Simuka

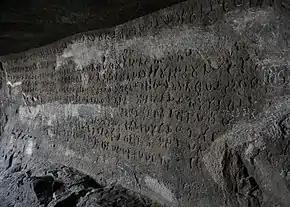
The Naneghat inscription. Dated to 70-60 BCE, it mentions reigning king Satakarni I, his queen Naganika, and his probable father, the "illustrious"" Simuka.

Simuka is mentioned as the first king in a list of royals in a Satavahana inscription at Naneghat. The various Puranas have different names for the founder of the Andhra dynasty: Shishuka in "Matsya Purana", Sipraka in "Vishnu Purana", Sindhuka in "Vayu Purana", Chhesmaka in "Brahmanda Purana", and Shudraka or Suraka in Kumarika Khanda of "Skanda Purana". These are believed to be corrupted spellings of Simuka, resulting from copying and re-copying of manuscripts.